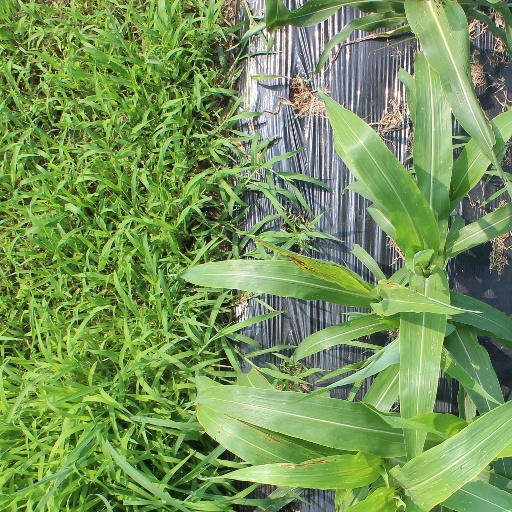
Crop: sorghum